Pierre Poilievre

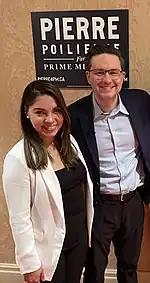
Poilievre and his wife Anaida at a campaign rally in April 2022

Poilievre was re-elected in 2019 to the 43rd Canadian Parliament, this time by a wider margin of the vote compared to his 2015 victory. After Scheer's resignation as party leader, Poilievre was initially considered to be one of the front-runners to win the subsequent leadership election. Poilievre considered a bid and started to assemble a campaign team, though he announced he would not run on January 23, 2020, citing his desire to spend more time with his family.